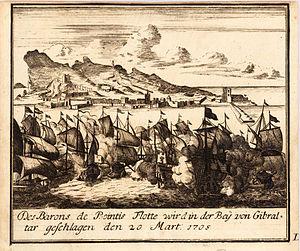
Jean-Bernard Louis de Saint-Jean, baron de Pointis, seigneur de Champigny-Chamussay et Sainte-Julitte, dit Jean-Bernard de Pointis, né à Vouvray en Touraine le 7 octobre 1645 et mort à Champigny le 24 avril 1707, est un officier de marine et corsaire français du XVIIᵉ siècle. Formé par Duquesne et Tourville, il s'illustre par la prise de Carthagène, le 2 mai 1697. Il termine sa carrière avec le grade de chef d'escadre des armées navales.
La bataille de Marbella ou bataille de Cabrita Point, est une bataille navale qui s'est déroulée le 21 mars 1705, au large de Marbella, pendant la guerre de Succession d'Espagne, entre la flotte franco-espagnole, commandée par Jean-Bernard de Pointis et la flotte anglo-néerlandaise, commandée par John Leake.
1705 est une année commune commençant un jeudi.